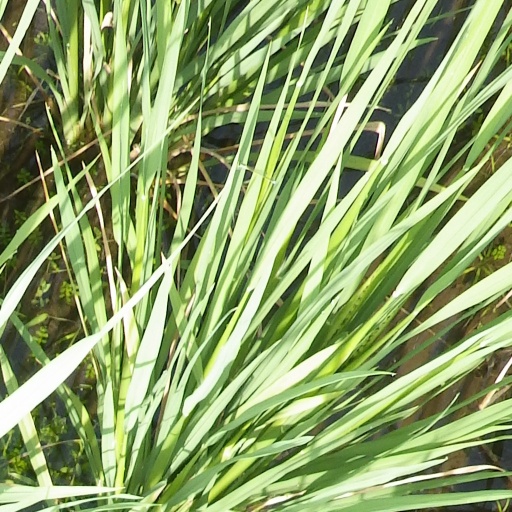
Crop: rice